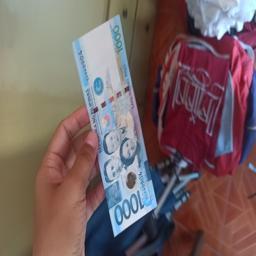
Label: 1000_Old_Front